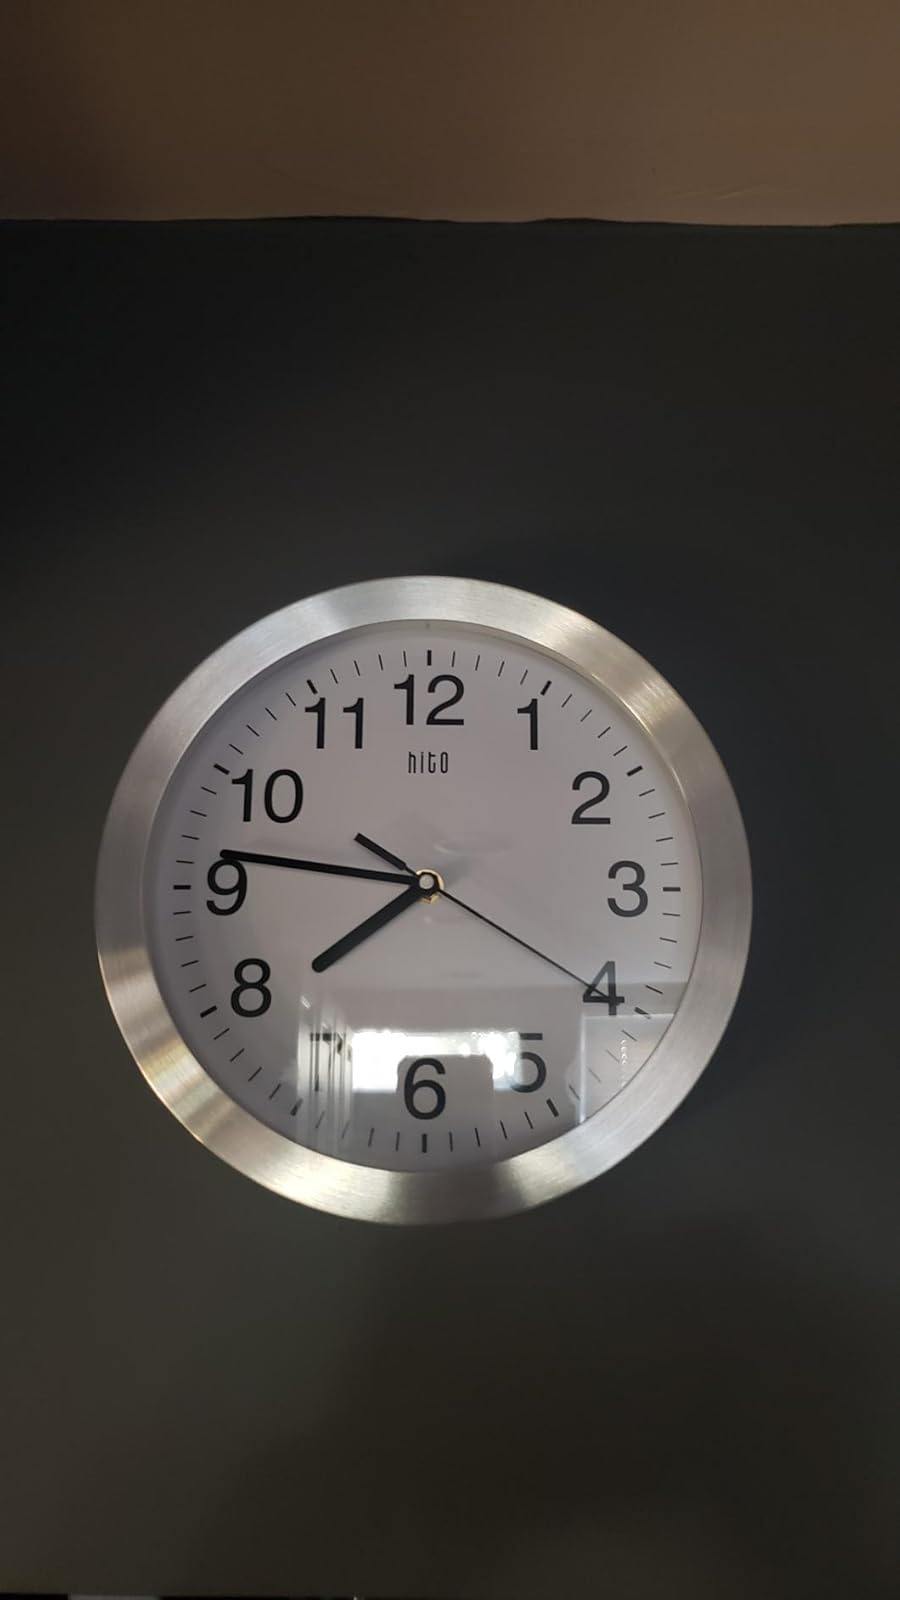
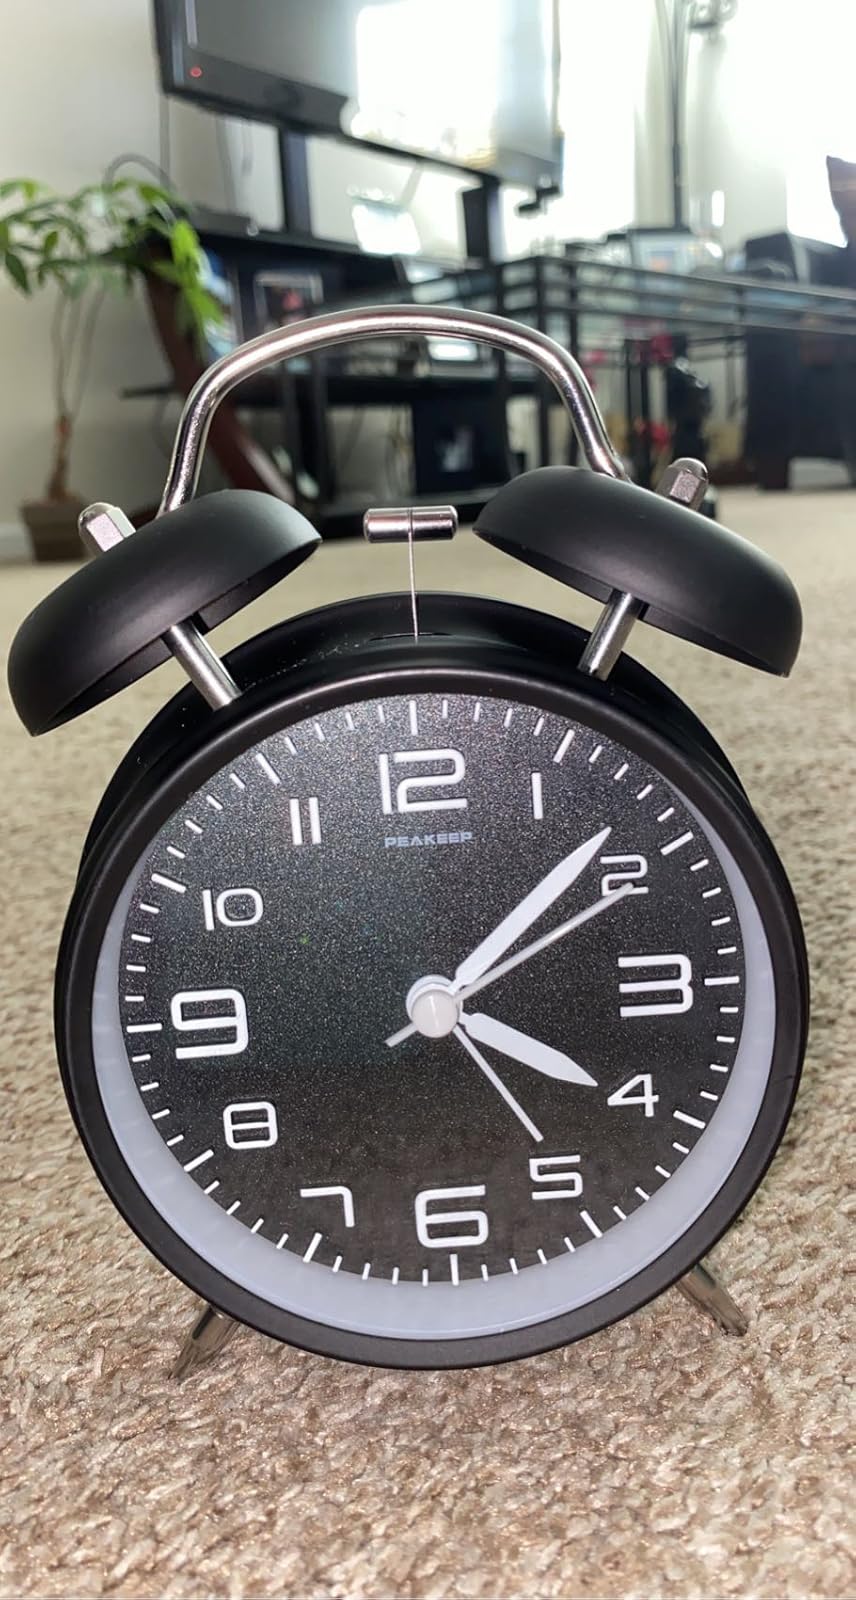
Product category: clock
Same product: no